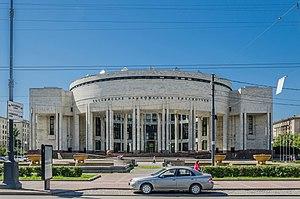
La perspective Moskovski ou avenue Moskovski est une avenue longue de dix kilomètres à Saint-Pétersbourg, en Russie. Elle débute à partir de la place Sennaïa et de la rue Sadovaïa, se poursuit à la place de la Victoire, où elle se divise en route de Poulkovo et autoroute de Moscou. Elle traverse la rivière Fontanka, la perspective Zagorodni, le canal Obvodny, et l'avenue Ligovski. Elle est nommée et conduit à Moscou.
Saint-Pétersbourg /sɛ̃.pe.tɛʁs.buʁ/ est la deuxième plus grande ville de Russie par sa population, avec 5 281 579 habitants en 2017, après la capitale Moscou. Saint-Pétersbourg a le statut de ville d'importance fédérale. La ville est enclavée dans l'oblast de Léningrad, mais en est administrativement indépendante. Elle est située dans le Nord-Ouest du pays sur le delta de la Neva, au fond du golfe de Finlande, un espace maritime de la mer Baltique. Capitale de l'Empire russe de 1712 jusqu'en mars 1917, ainsi que de la Russie dirigée par les deux gouvernements provisoires entre mars et octobre 1917, Saint-Pétersbourg a conservé de cette époque un ensemble architectural unique. Deuxième port russe sur la mer Baltique après Primorsk, c'est aussi un centre majeur de l'industrie, de la recherche et de l'enseignement russe ainsi qu'un important centre culturel européen. Saint-Pétersbourg est la deuxième ville d'Europe par sa superficie et la cinquième par sa population.